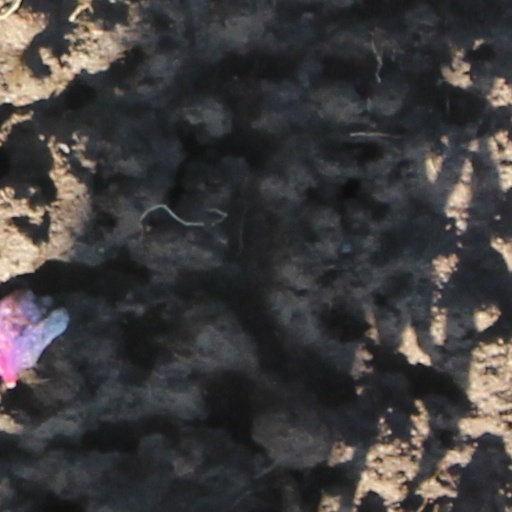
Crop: wheat